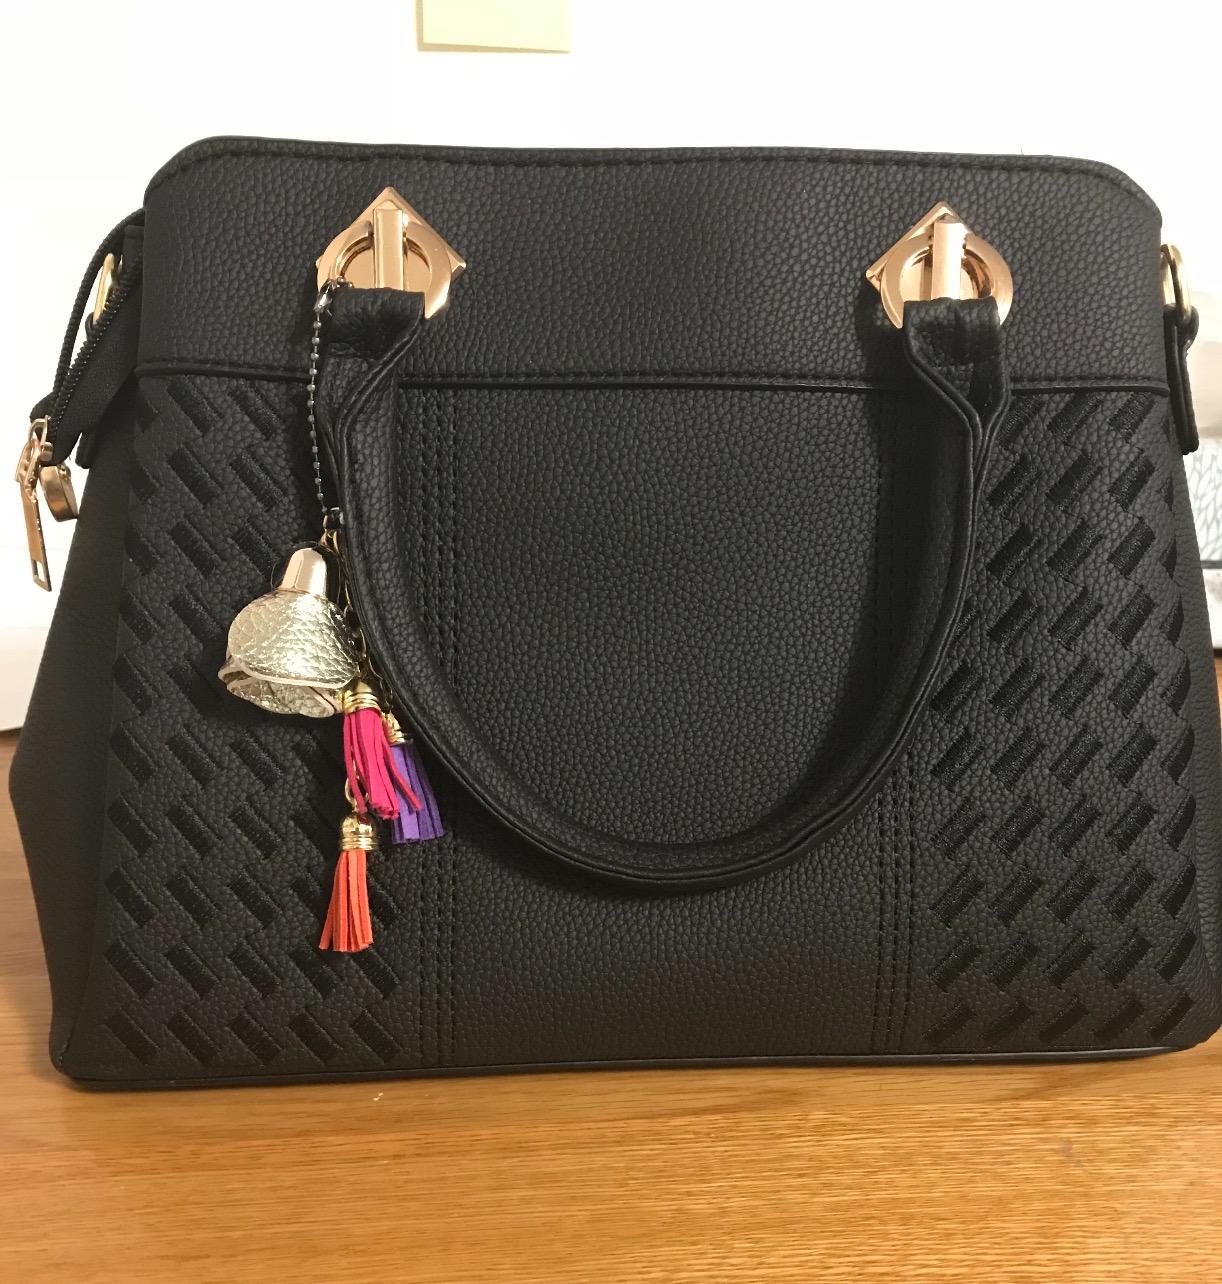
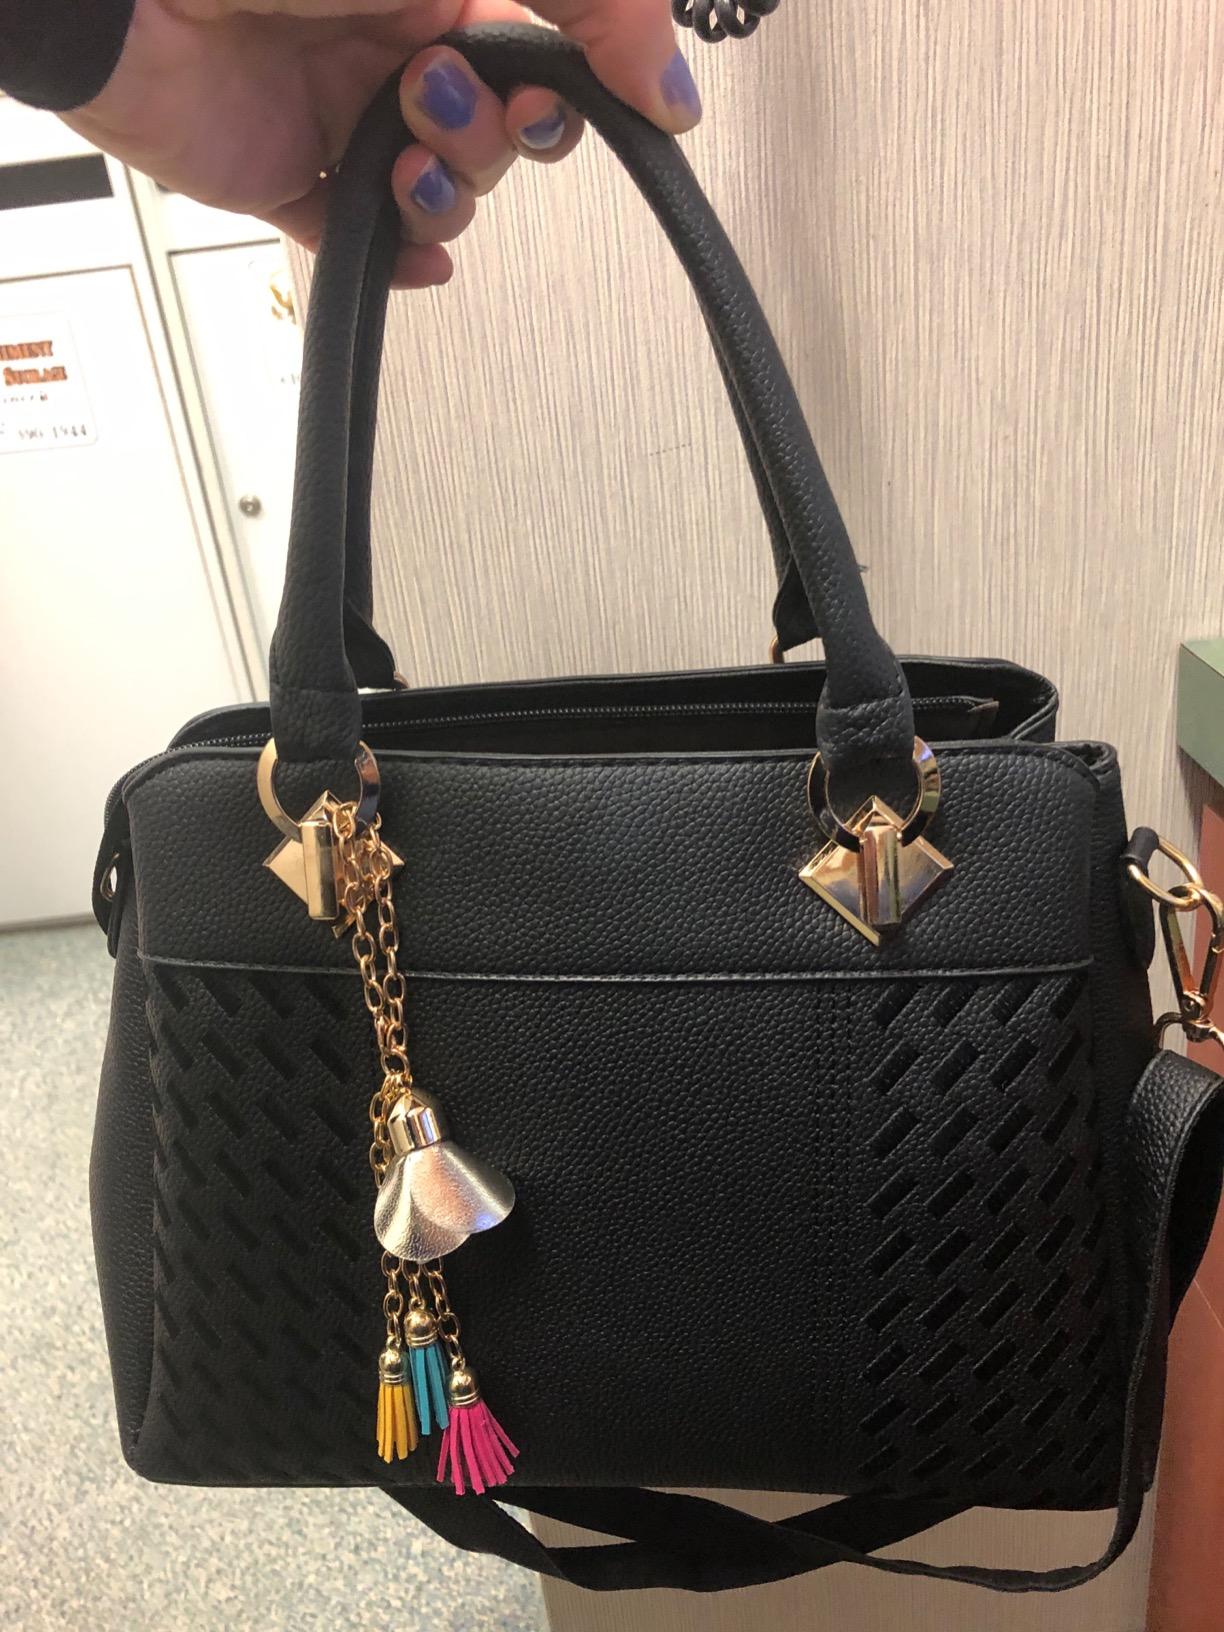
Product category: accessories_handbag
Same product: yes